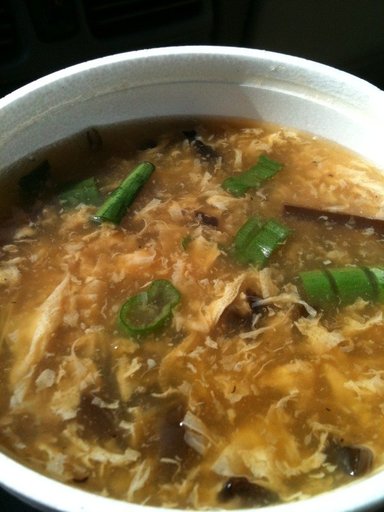
Label: hot_and_sour_soup